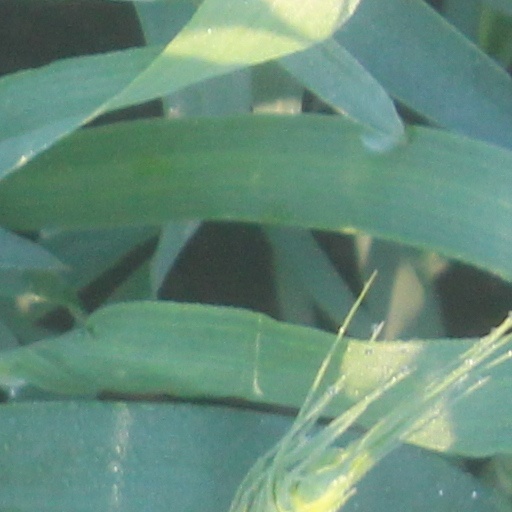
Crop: wheat